Númenor

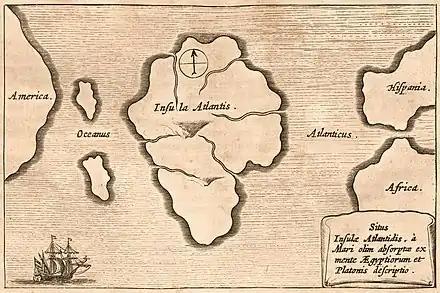
Tolkien wrote of Númenor as Atlantis in several of his letters. Athanasius Kircher's map (inverted to show North at top) of Atlantis between America and Europe ("Hispania", Spain), 1669

Atlantis is a fictional island mentioned within an allegory on the hubris (excessive pride leading to a downfall) of nations in the ancient Greek philosopher Plato's works and .